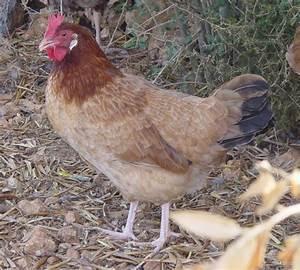
chicken